Waukee Community School District

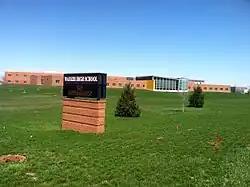
Waukee High School

The district established a second high school in 2021, Waukee Northwest High School. A third high school will likely be added in the 2030s or 40s. A parcel of 110 acres was purchased on Grand Prairie Parkway across from the Fleet Farm and it is estimated that a new high school would cost between $235 million and $250 million to build. Parts of Grand Avenue, Mills Civic Parkway and EP True Parkway will be widened and extended to Grand Prairie Parkway by the end of 2026 in preparation for a new high school.